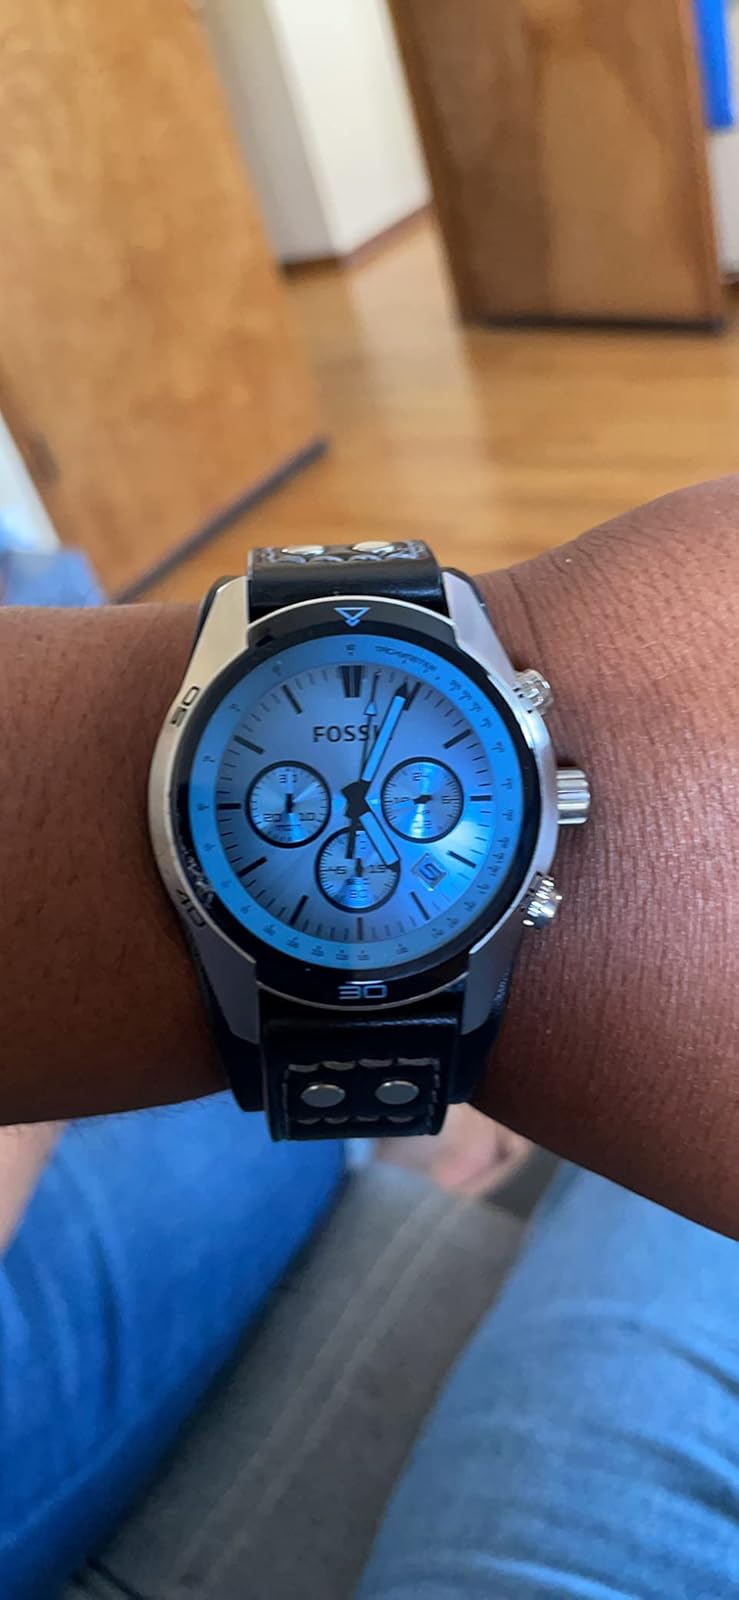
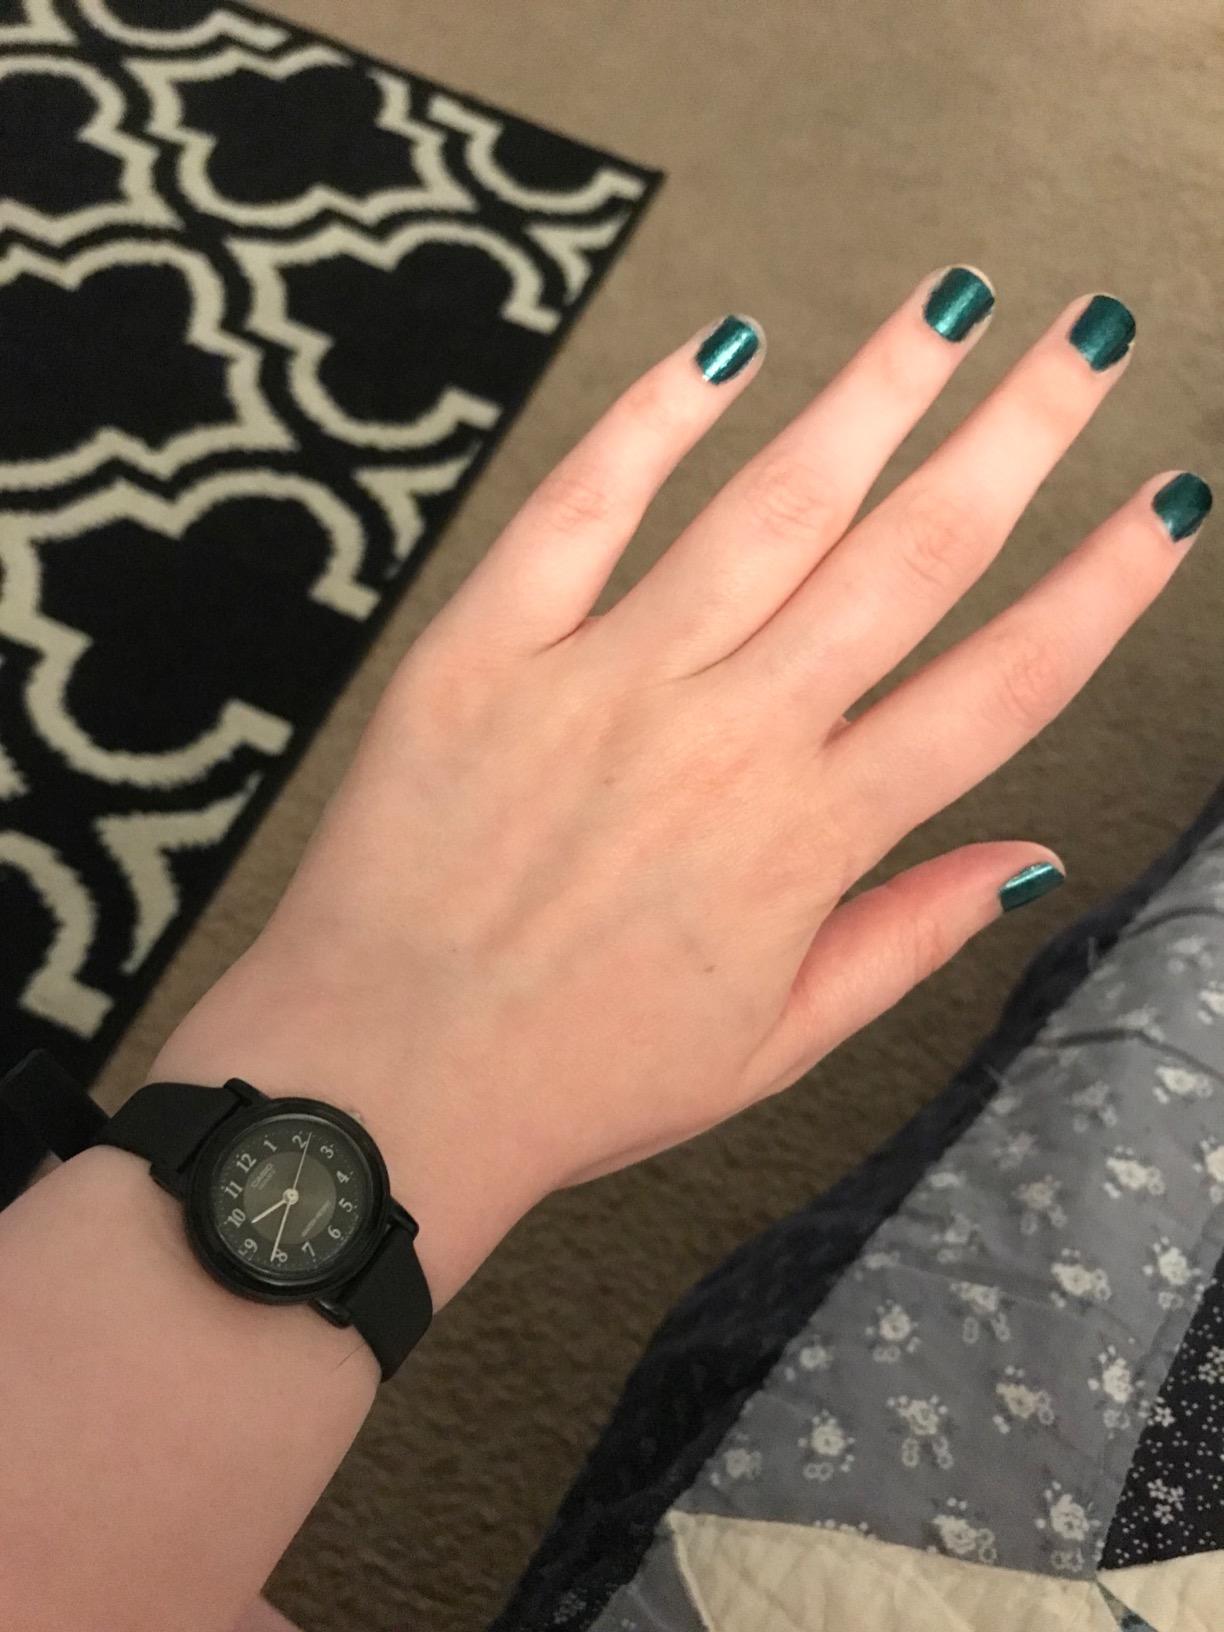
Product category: accessories_watch
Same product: no